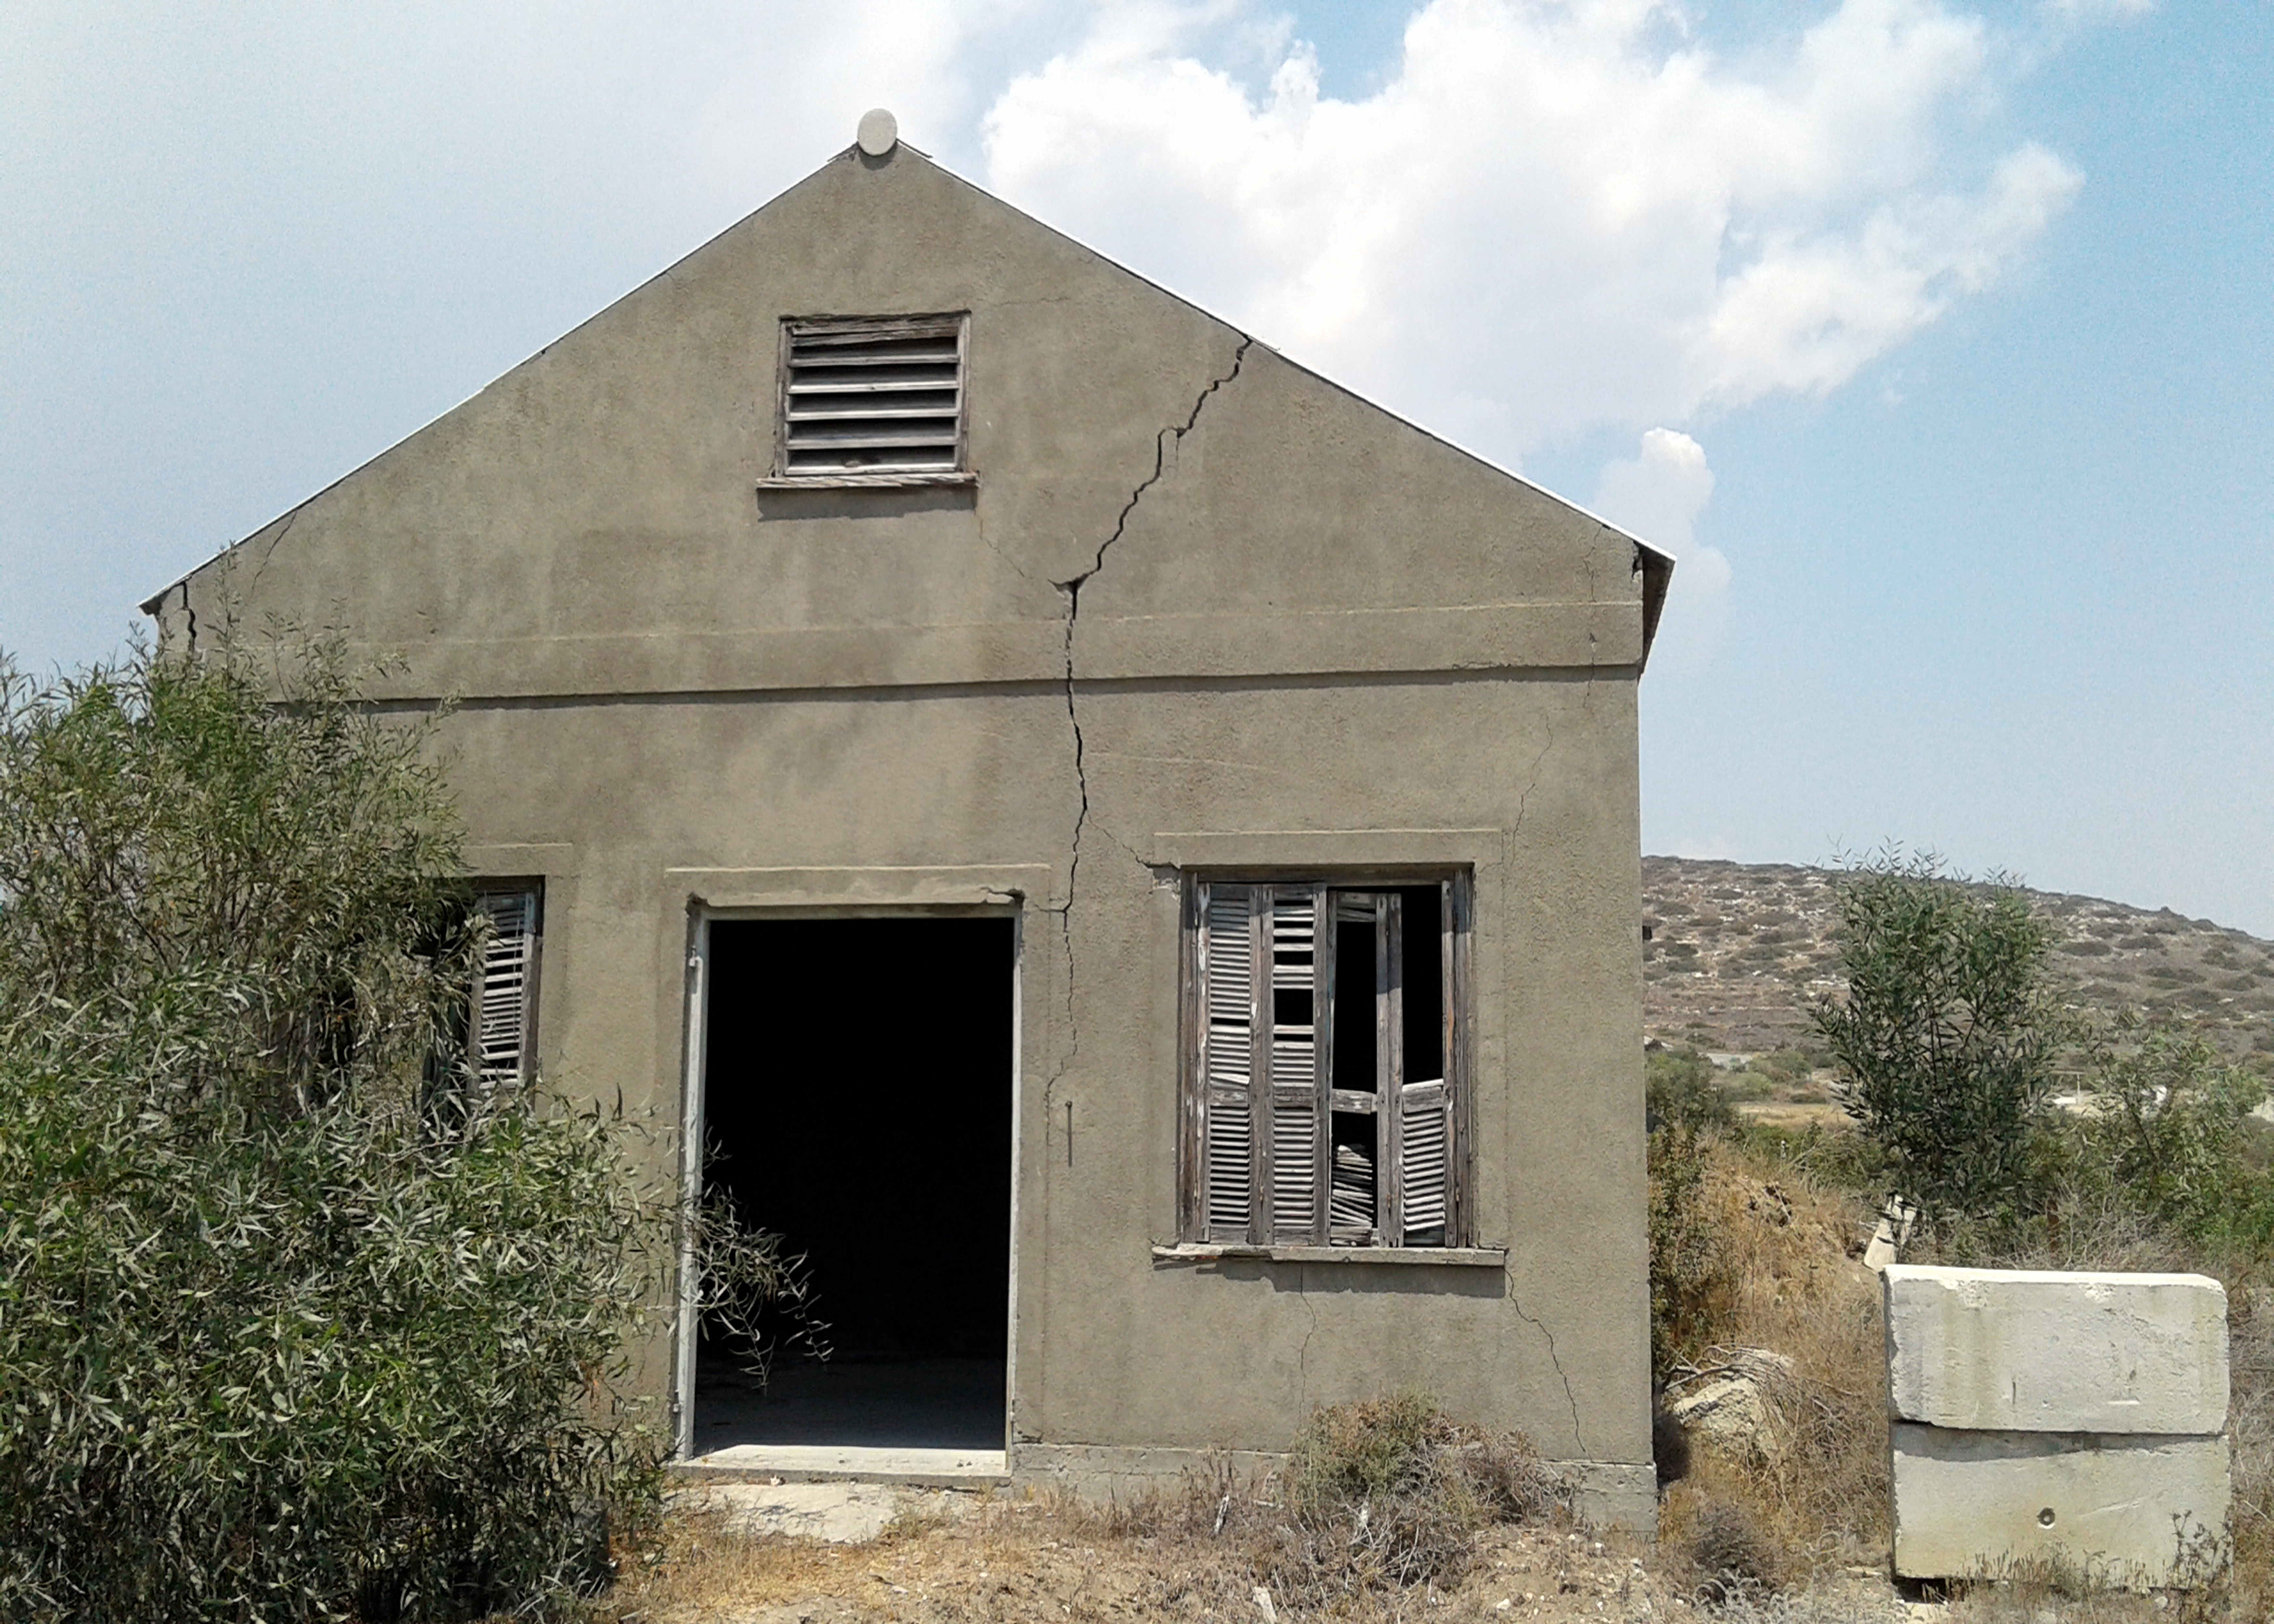
ruins, shacks, yesteryear, wall, wear, greenery, clouds, plant, sky, cloud, window, cottage, siding, facade, roof, landscape, grass, wood, door, fixture, farmhouse, tree, building, history, concrete, prairie, sash window, croft, farm